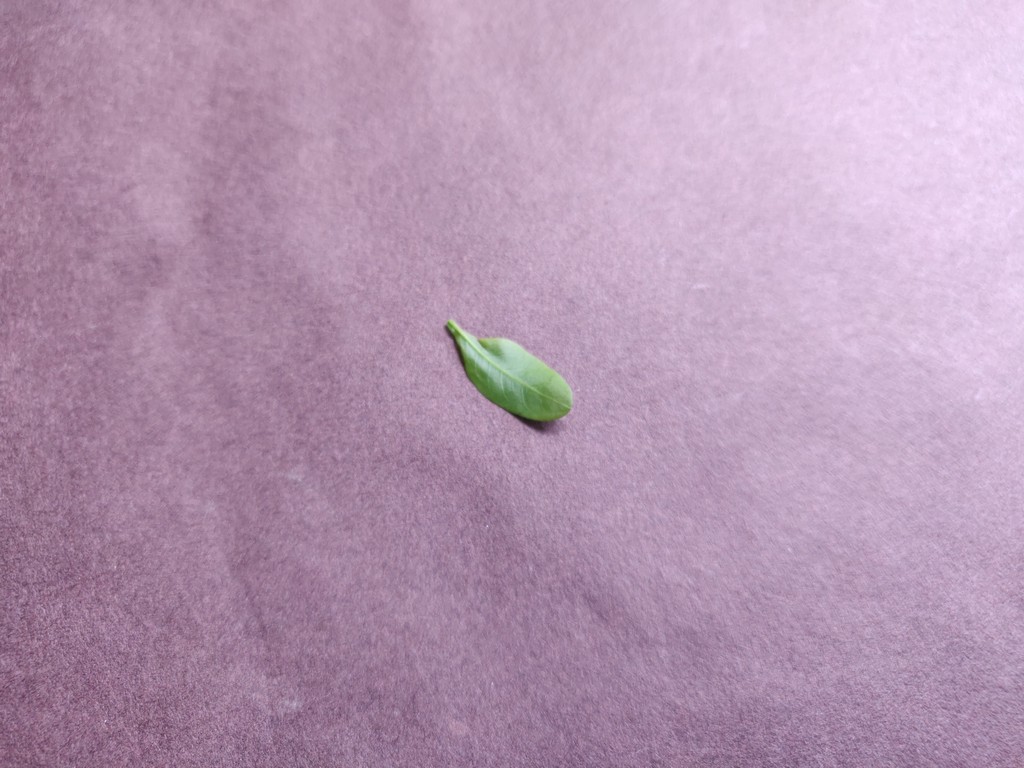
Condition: Healthy
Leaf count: single
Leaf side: back